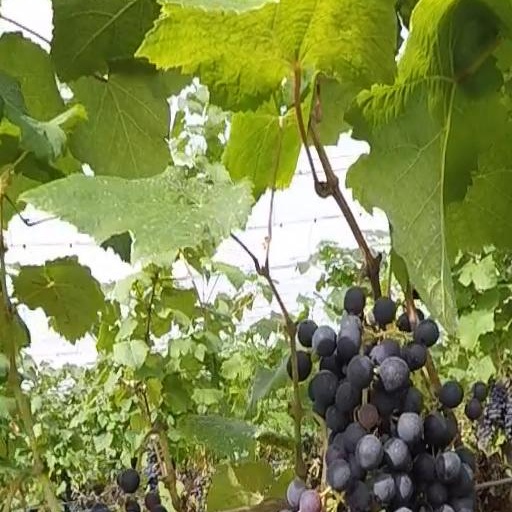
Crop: grape